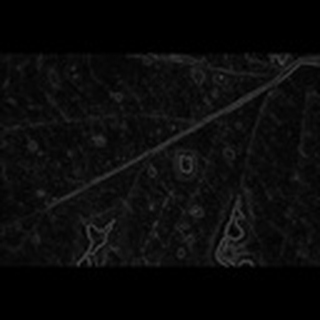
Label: cotton_target_spot